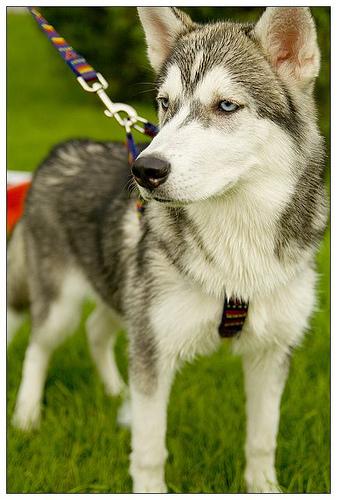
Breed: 1160-n000003-Siberian_husky